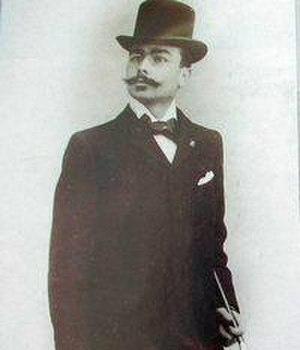
René Dufaure de Montmirail, président de l'OM de 1899 à 1902.
L'Olympique de Marseille est un club de football français fondé en août 1899 à Marseille par René Dufaure de Montmirail. Dix titres de championnat de France professionnel, dix Coupes de France, trois Coupes de la Ligue, trois Trophées des champions, une Coupe Intertoto et une Ligue des champions de l'UEFA composent le palmarès du club provençal.
René Dufaure de Montmirail est un sportif et dirigeant sportif français né le 8 février 1876 à Verdun et mort le 9 février 1917 à Marseille, qui a notamment fondé le club de l'Olympique de Marseille en 1899.
L'Olympique de Marseille est un club de football français fondé en 1899 par René Dufaure de Montmirail.